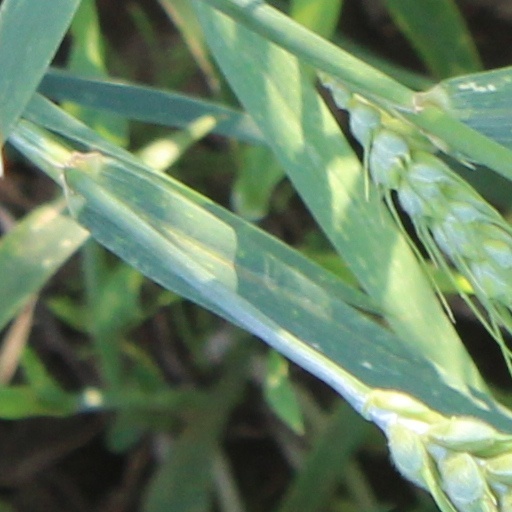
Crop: wheat